Ecological succession

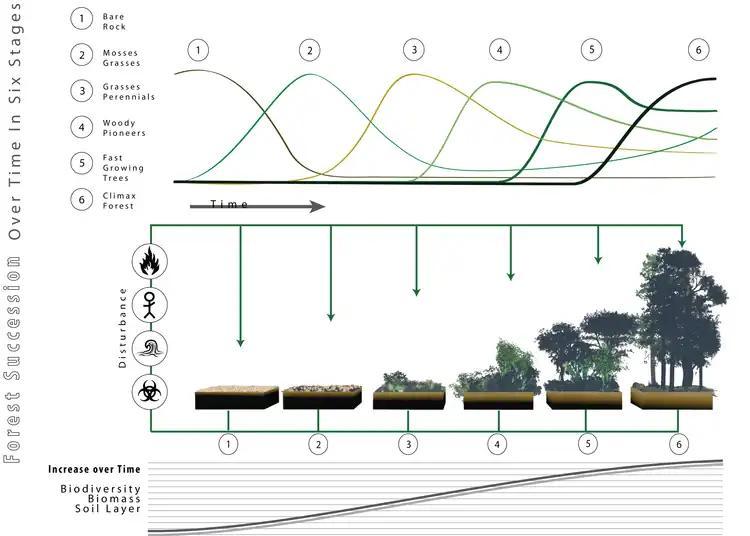

Forests, being an ecological system, are subject to the species succession process. There are "opportunistic" or "pioneer" species that produce great quantities of seed that are disseminated by the wind, and therefore can colonize big empty extensions. They are capable of germinating and growing in direct sunlight. Once they have produced a "closed canopy", the lack of direct sun radiation at the soil makes it difficult for their own seedlings to develop. It is then the opportunity for shade-tolerant species to become established under the protection of the pioneers. When the pioneers die, the shade-tolerant species replace them. These species are capable of growing beneath the canopy, and therefore, in the absence of disturbances, will stay. For this reason it is then said the stand has reached its climax. When a disturbance occurs, the opportunity for the pioneers opens up again, provided they are present or within a reasonable range.